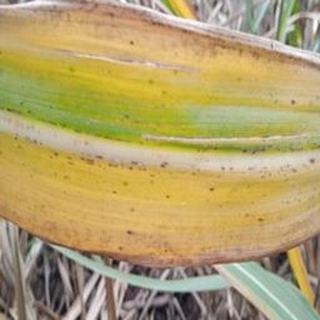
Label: sugarcane_yellow_leaf_disease